Archie Jewell

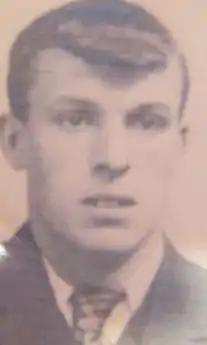
Jewell during his World War I service

Archie Jewell (4 December 1888 – 17 April 1917) was an English sailor who was on the crew of the "Titanic". He survived the sinking of the "Titanic" and its sister ship HMHS "Britannic", but died during the sinking of the SS "Donegal" when it was torpedoed without warning by German forces during the course of World War I.